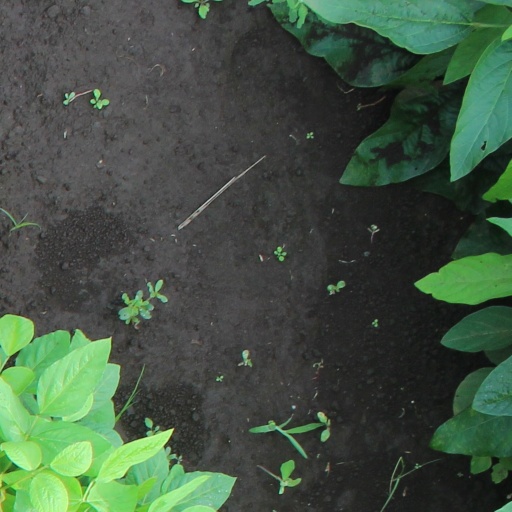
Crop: soybean